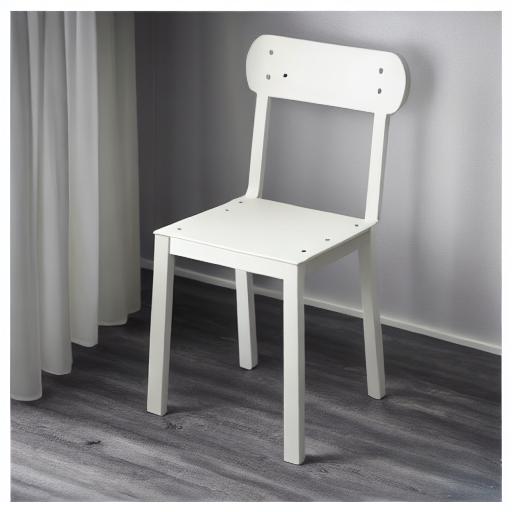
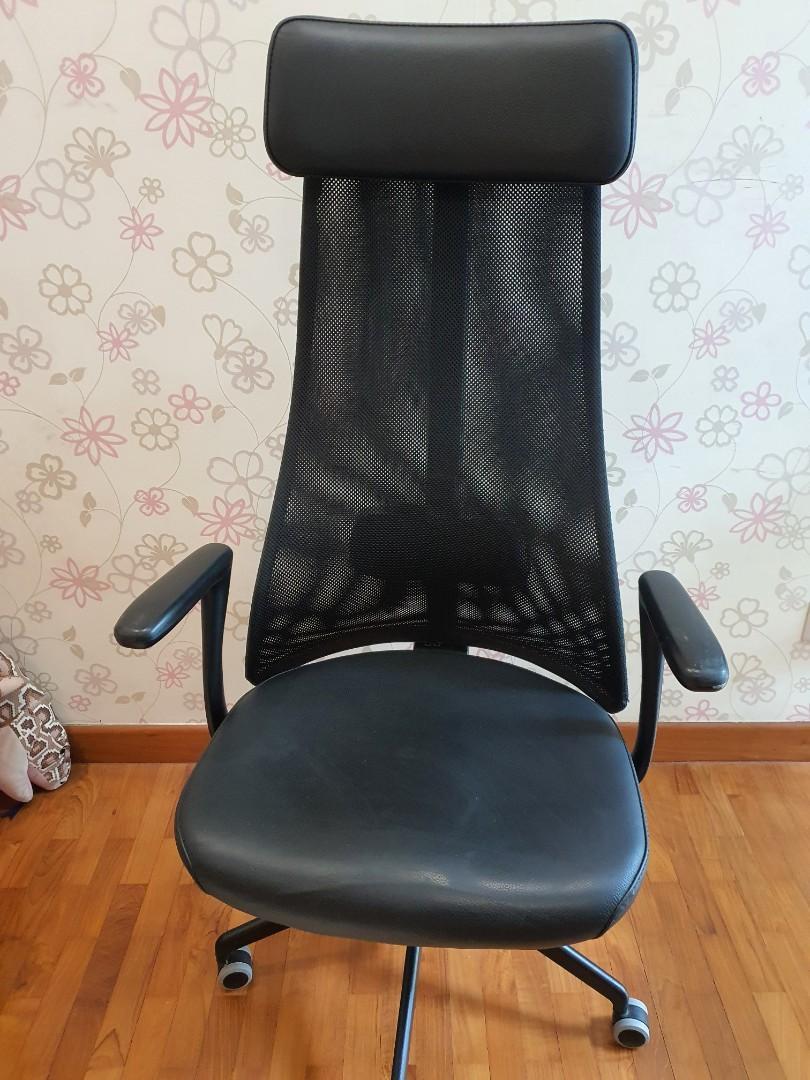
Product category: items_chair
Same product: no